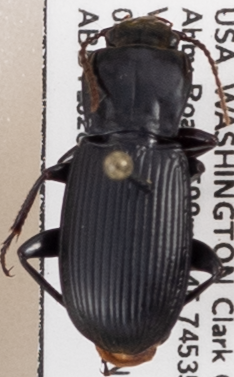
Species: Pterostichus herculaneus
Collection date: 2021-08-03
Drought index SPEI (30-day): -2.09
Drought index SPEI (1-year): -1.13
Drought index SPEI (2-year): -0.32